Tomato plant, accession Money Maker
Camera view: horizontal (90 deg, fisheye); turntable rotation: 120 degrees
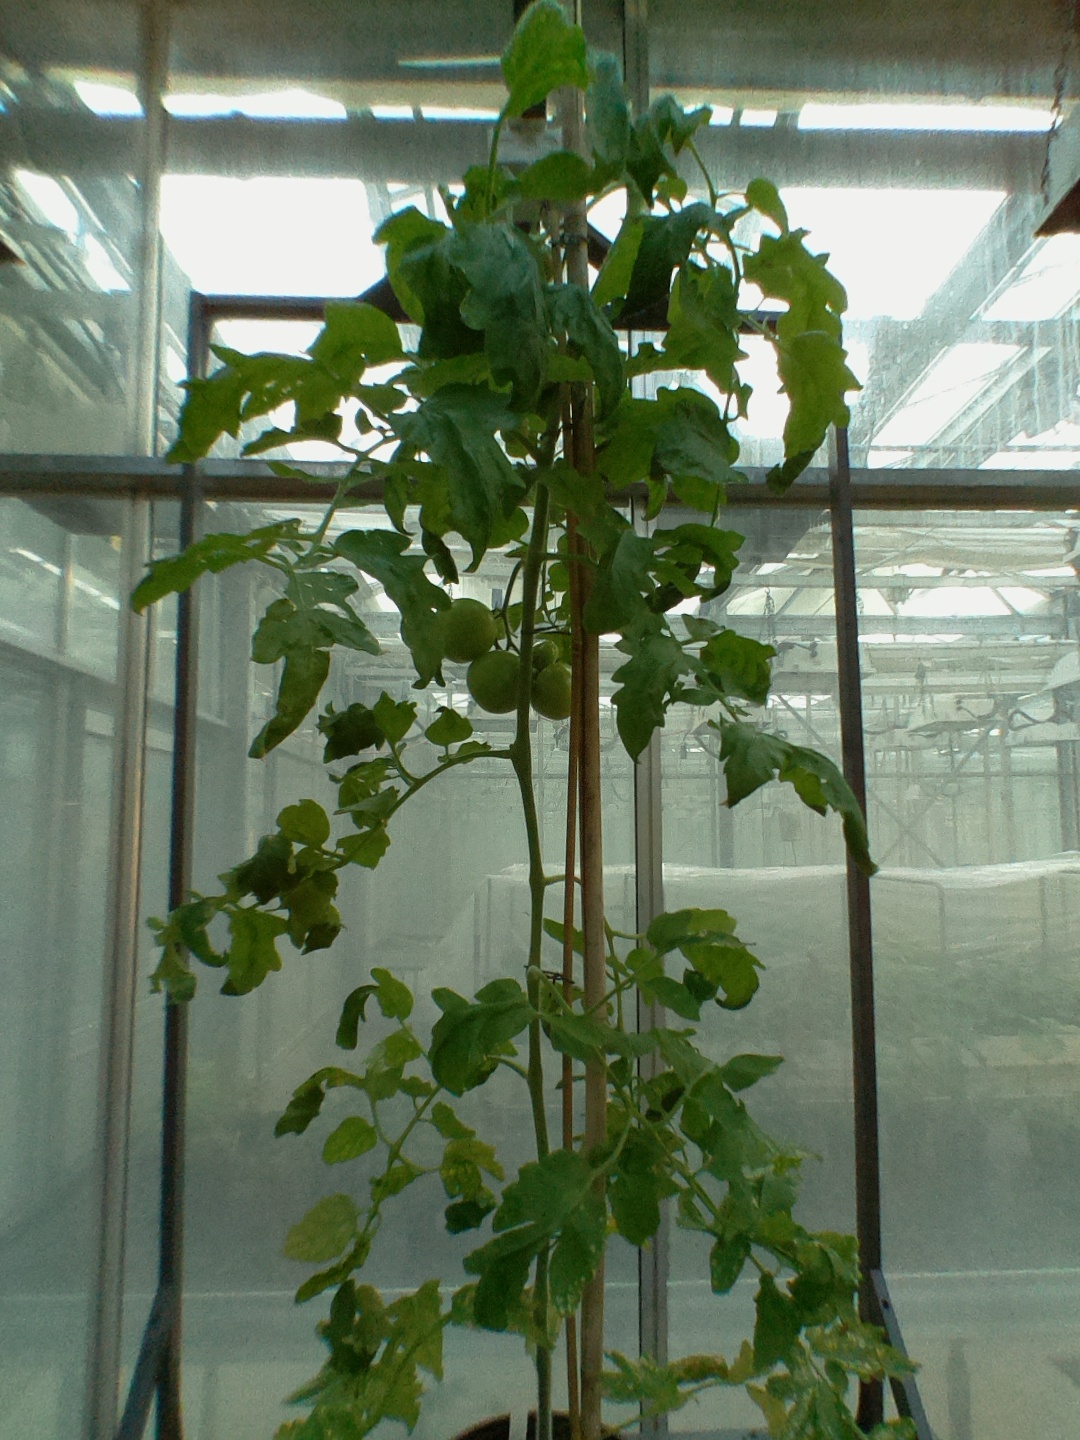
BBCH growth stage 75: 50%-60% of final fruit size